Matrakçı Nasuh

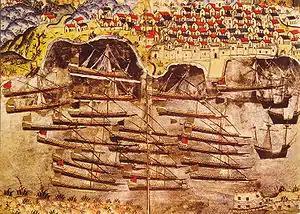

Besides his works on mathematics and history, he painted miniatures which focus on panoramic views of landscapes and cities painted with the greatest detail (his Istanbul landscape picture, shows almost every street and building of the city). In Ottoman miniature art, this was later known as the "Matrakçı style". One of his four volumes of miniatures deals with Suleiman I's Safavid war, upon which he had written his historical work "Fetihname-i Karabuğdan". Besides illustrating the march of the Ottoman Army from Istanbul to Baghdad and then Tabriz and its return via Aleppo and Eskişehir, Nasuh also includes all the cities met by the army along the way. The Library of Istanbul University hosts the only copy of this work.